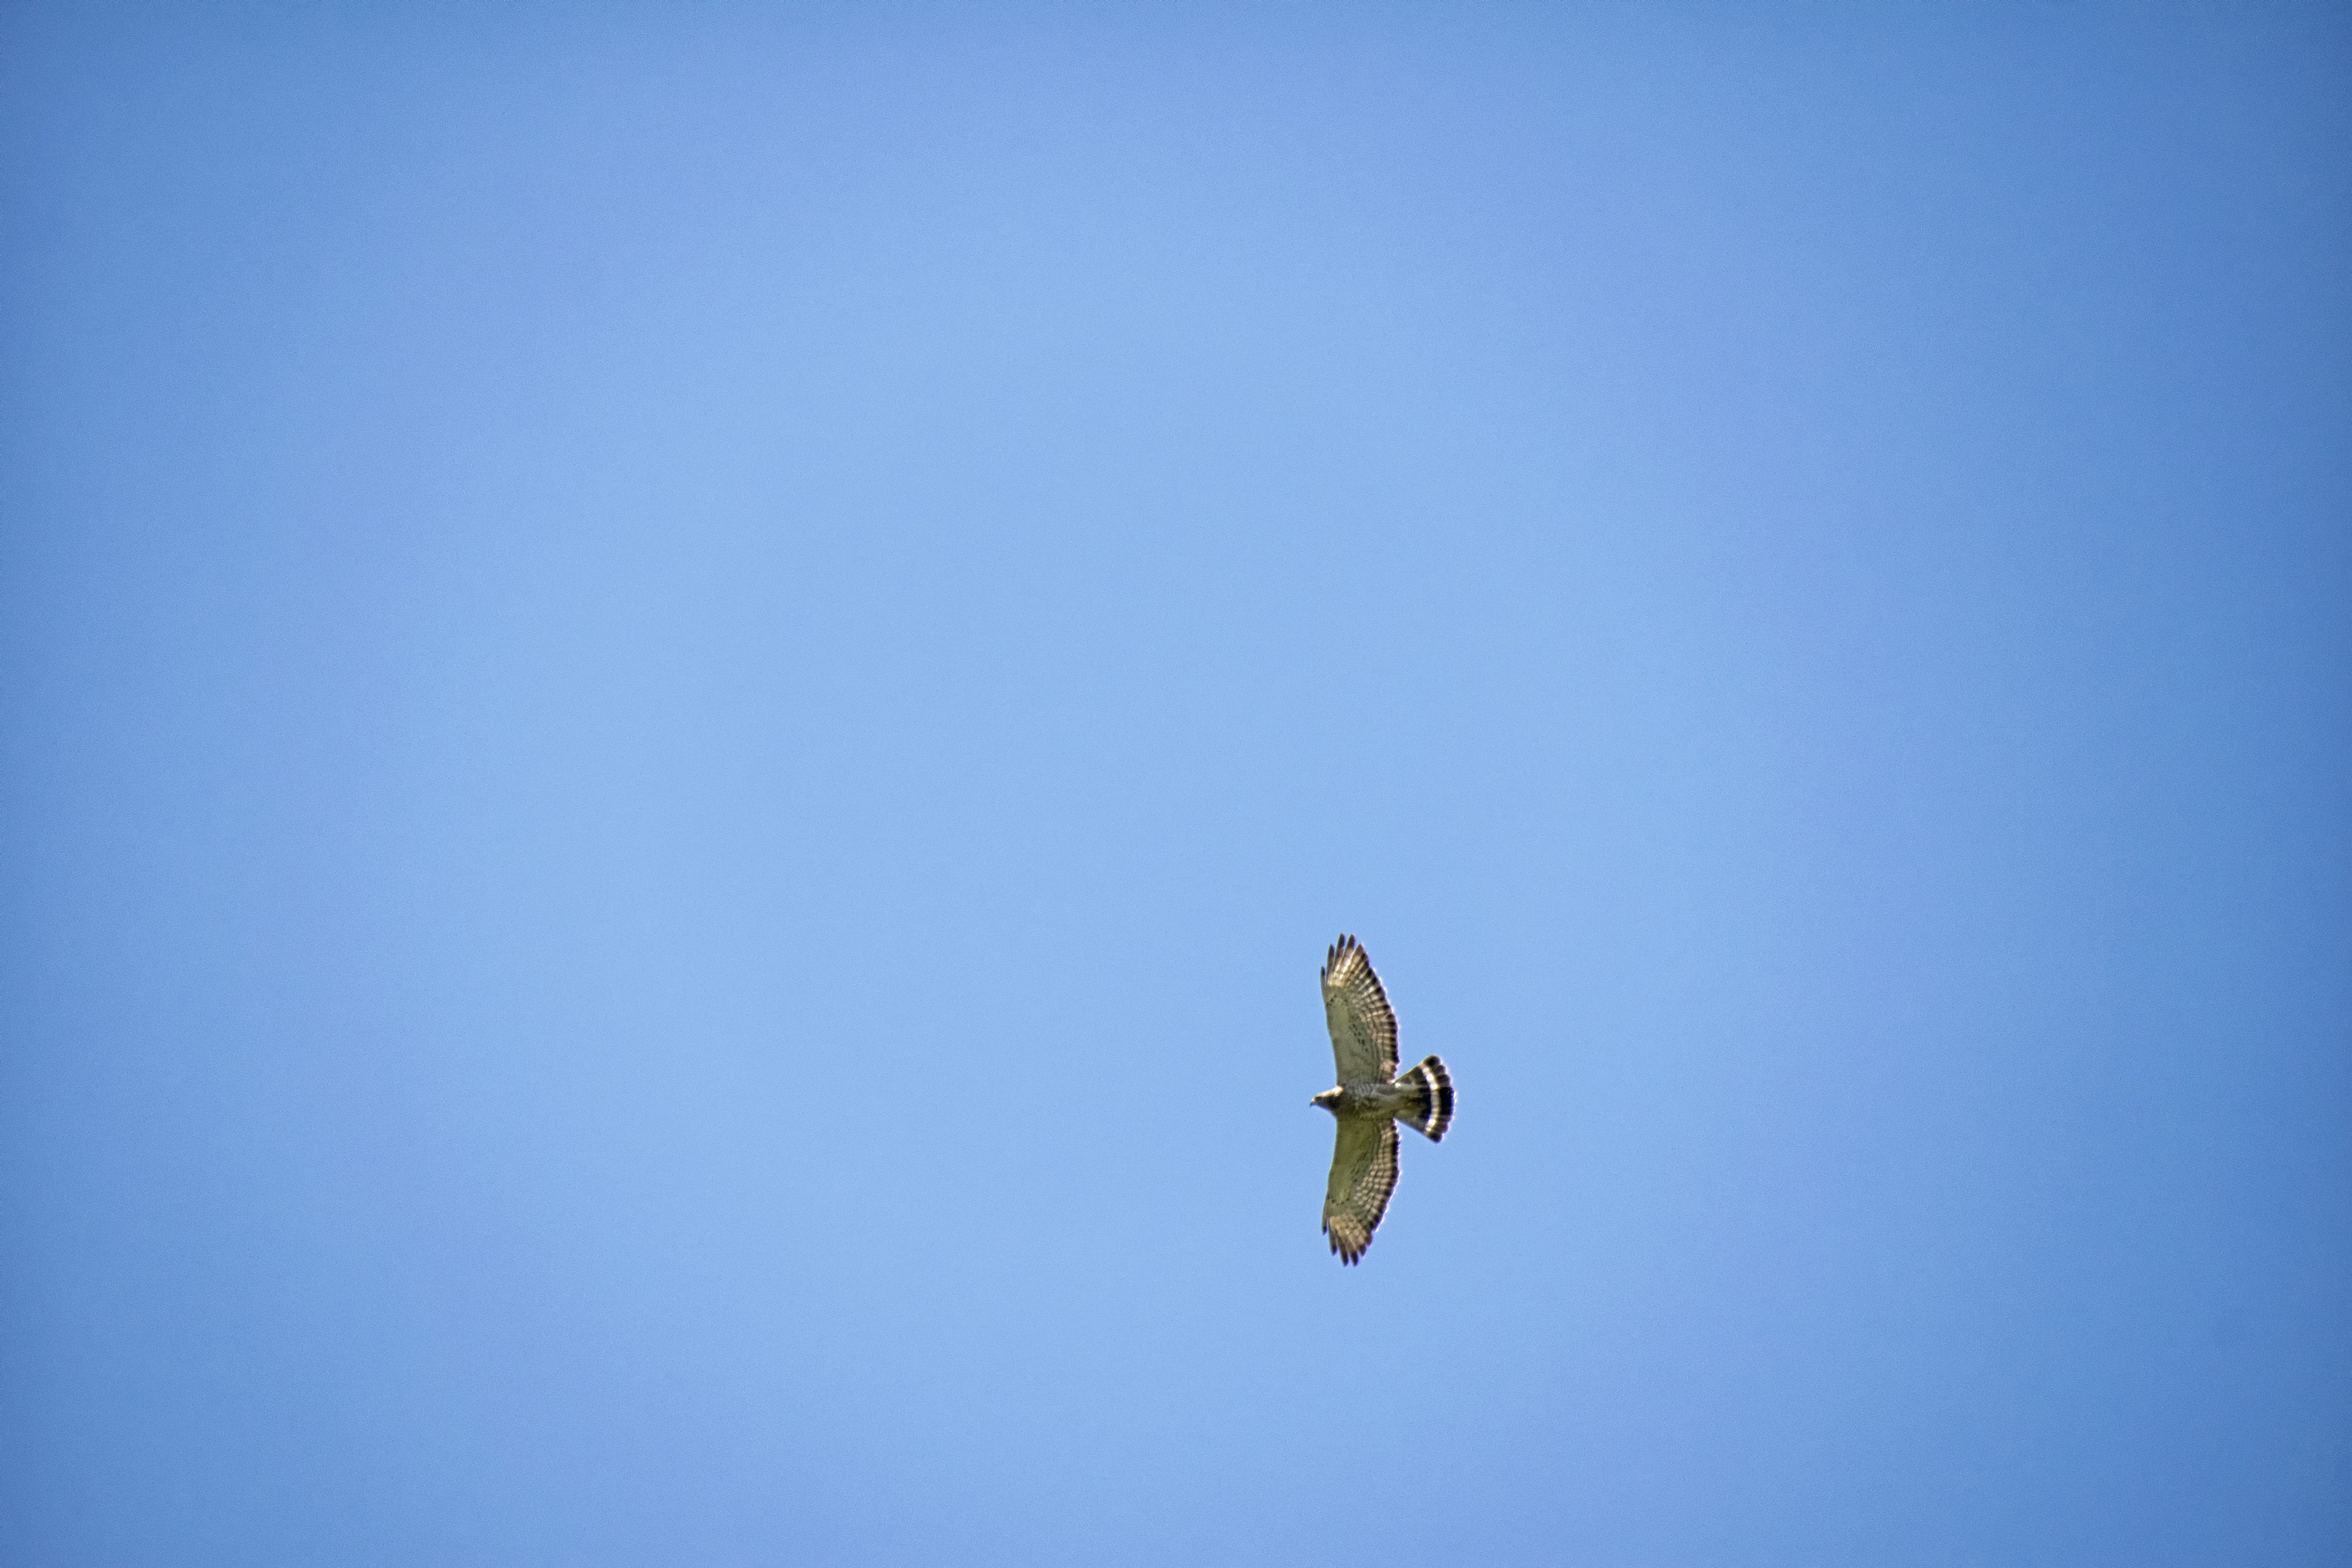
bird, wing, sky, flight, blue, winged, hawk, extreme sport, toy, parachute, canada, quebec, sherbrooke, oiseau, petite, buse, broad, screenshot, parachuting, air sports, atmosphere of earth, computer wallpaper, windsports